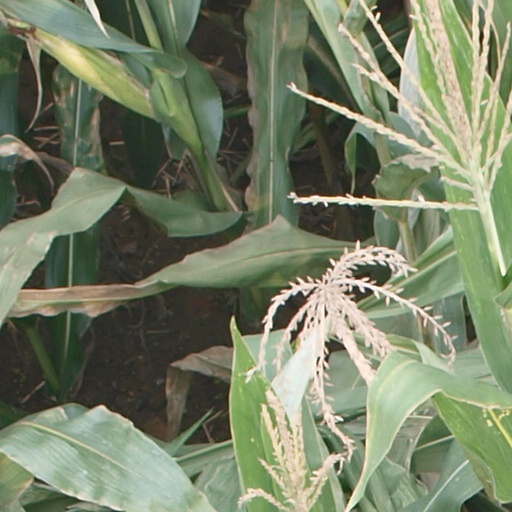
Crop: maize; corn